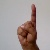
The image shows a hand gesture representing the letter 'D' in Indian Sign Language.